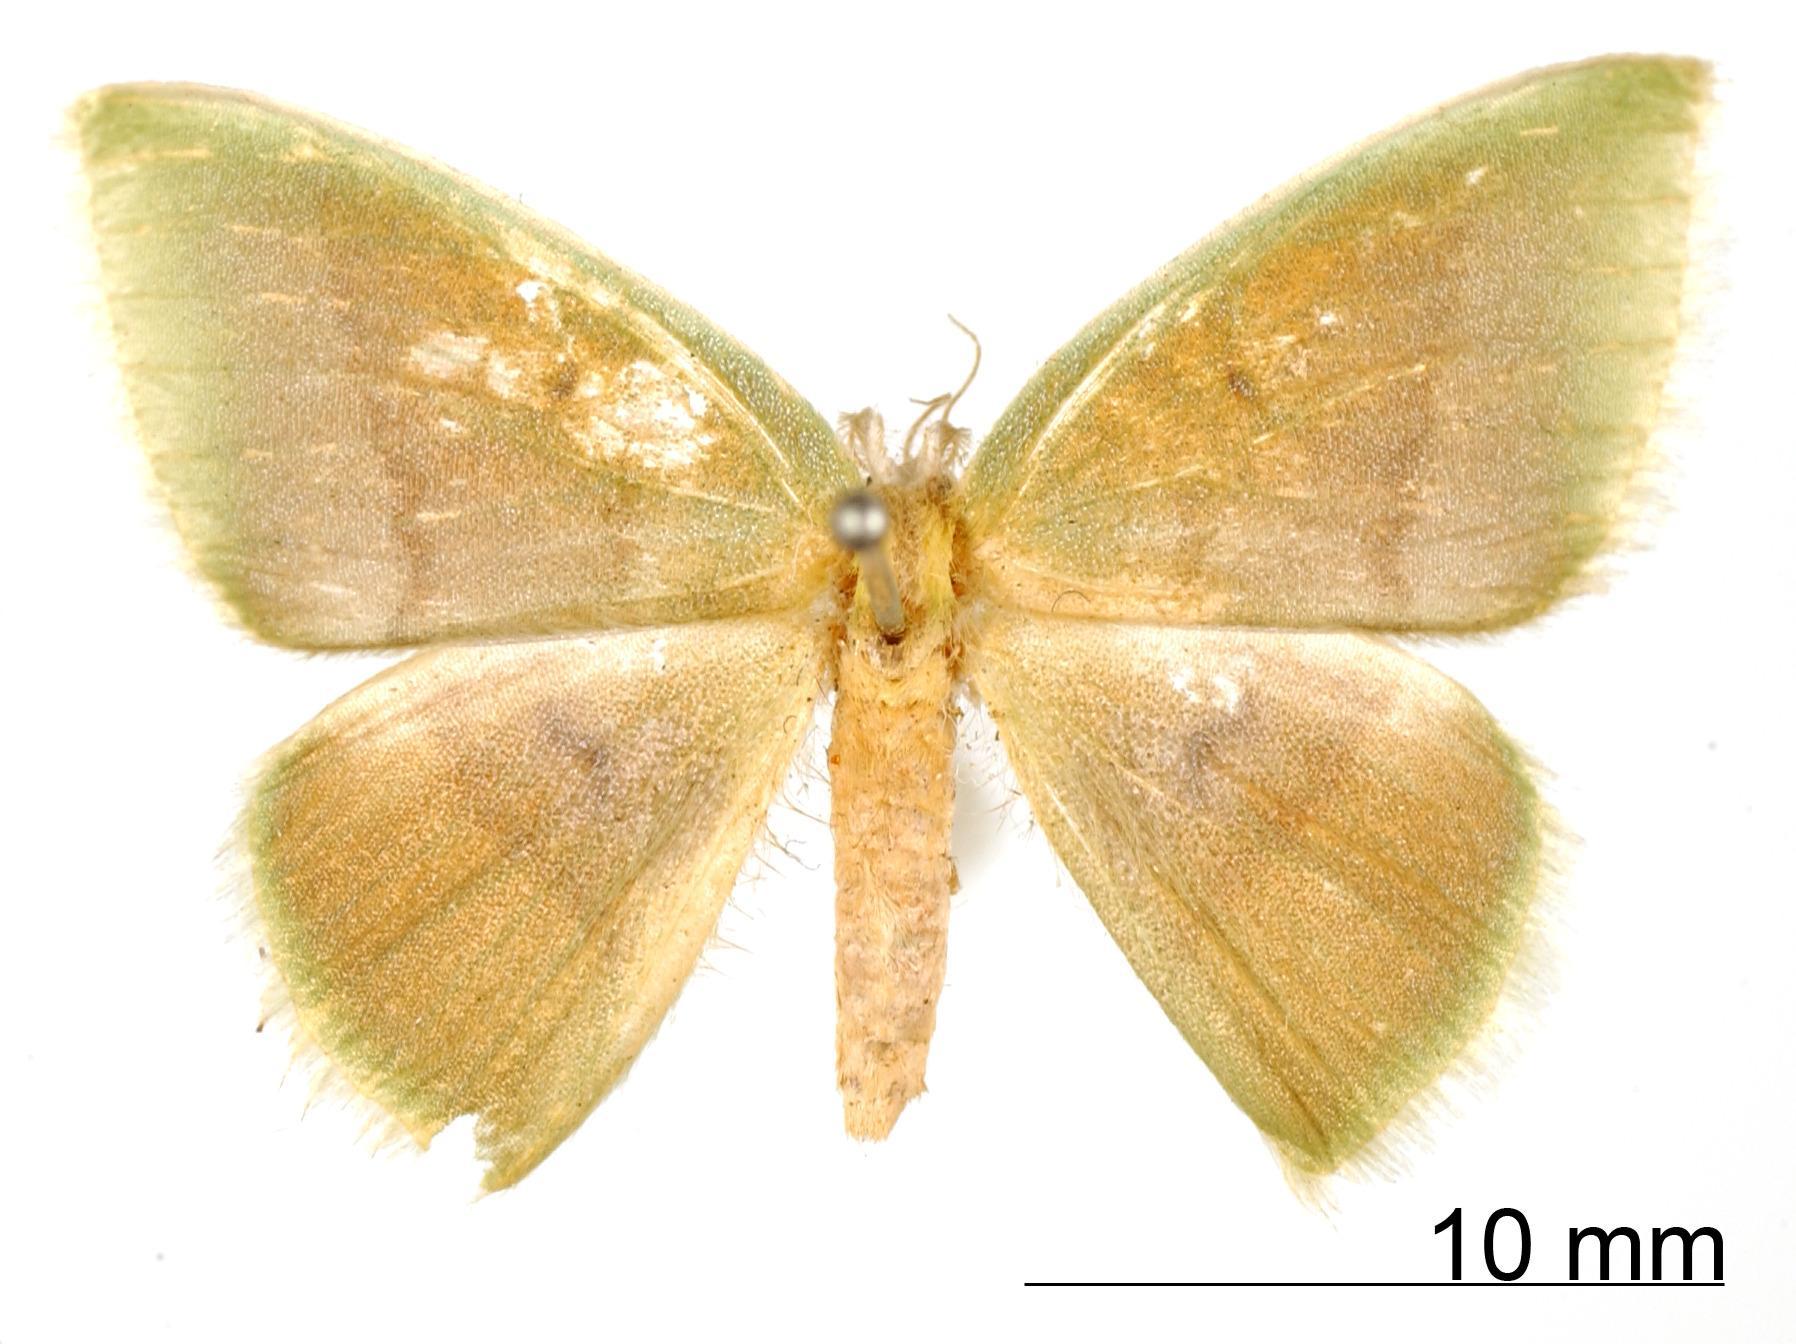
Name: Tachyphyle subfulvata
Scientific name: Tachyphyle subfulvata Warren, 1906
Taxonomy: Animalia, Arthropoda, Insecta, Lepidoptera, Geometridae, Geometrinae
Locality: St. Jean, Maroni, St. Laurant du Maroni, French Guiana
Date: Mar 1904